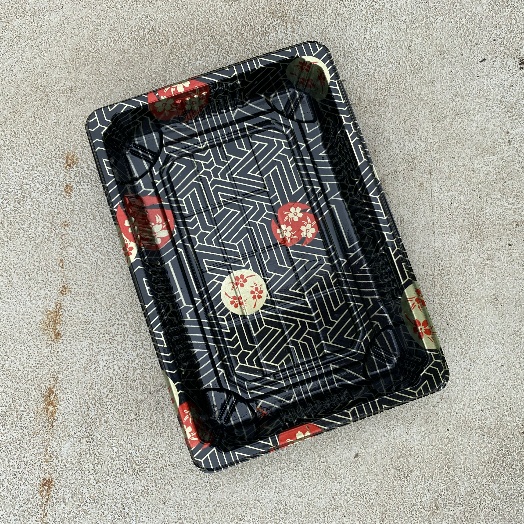
Label: Plastic